Missile defense systems by country

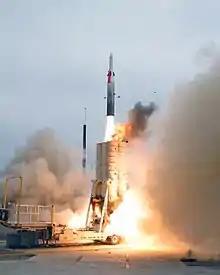
An Arrow anti-ballistic missile interceptor.

The Arrow or "Hetz" is an Israeli family of anti-ballistic missiles, partially funded by the US. It was designed to fulfill an Israeli requirement for a theater missile defense system. Undertaken by Israel Aerospace Industries (IAI) and Boeing, it is overseen by the Israeli Ministry of Defense's ""Homa"" ("rampart") administration and the U.S. Missile Defense Agency.